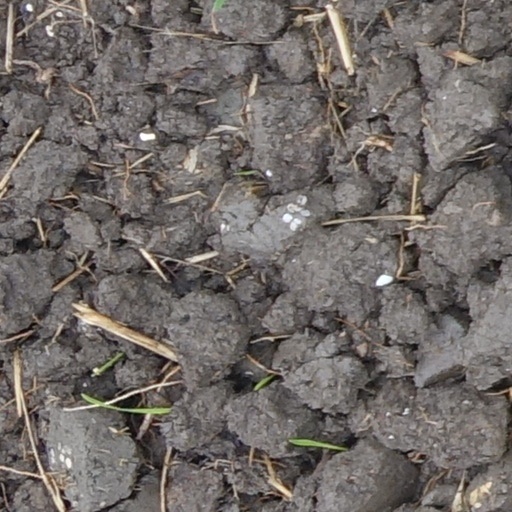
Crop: wheat